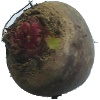
Label: Beetroot 1